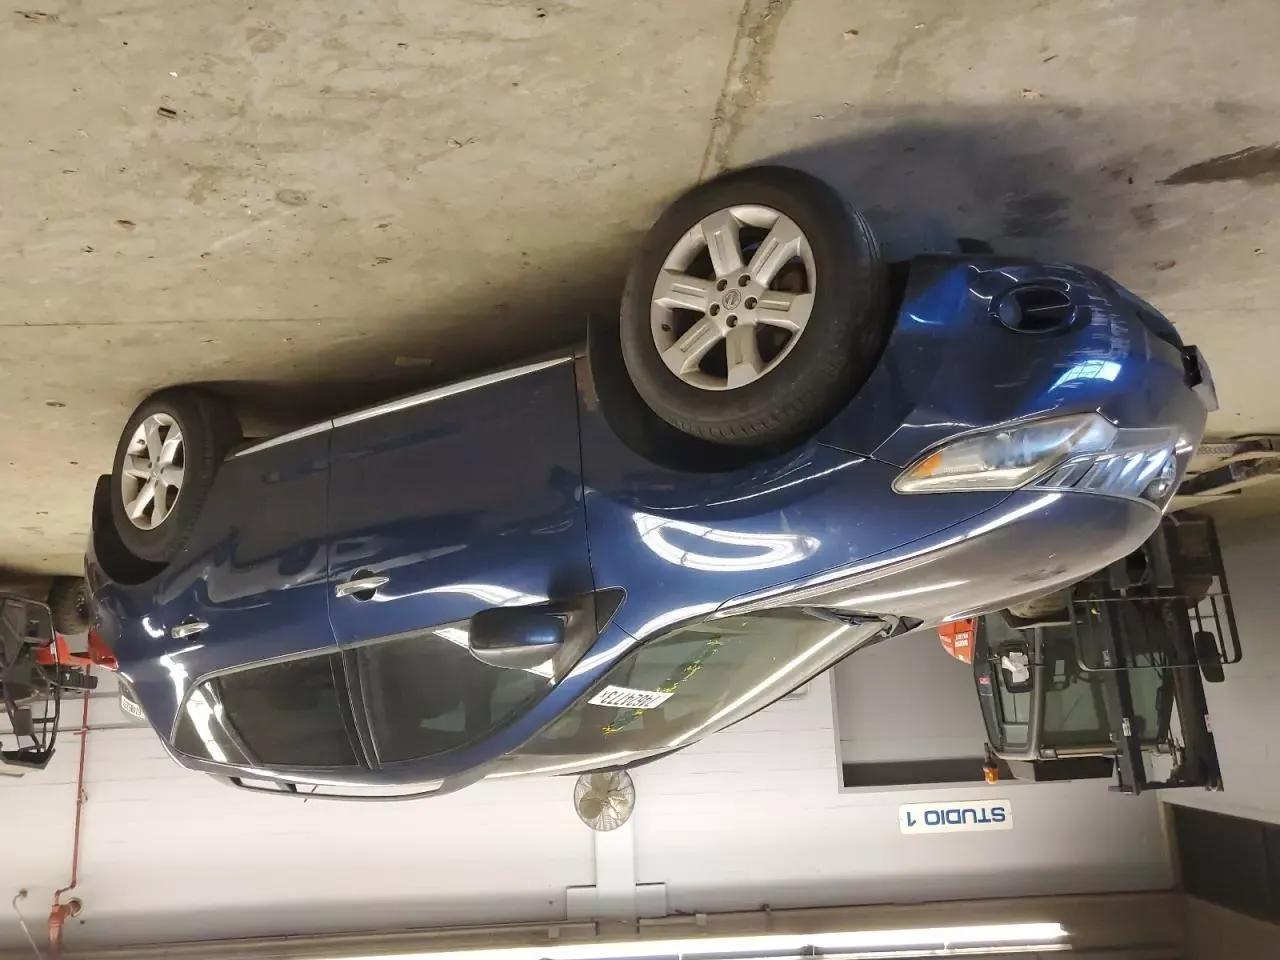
Aucun dommage détecté.
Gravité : aucun